Victor Macedo

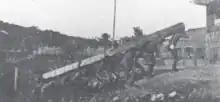
Indigenous Witoto workers at one of La Chorrera's rubber stations, photograph circa 1906.

Julio César Arana and his rubber firm employed Victor Macedo as an administrator at La Chorrera, Colombia, during the Putumayo genocide. The rubber firms that controlled La Chorrera were dependent on an enslaved workforce to extract raw rubber, which would then be sent to the port at La Chorrera. Years before the Peruvian Amazon Company came into existence, rubber patrons like Macedo would expand their workforce by trading metal tools like axes or machetes for a year of work or a ten-year-old child. Another method frequently employed at La Chorrera's agency were , slave raids in which many natives were either captured or killed. Macedo organized several of these correrías between 1903-1910. According to Pedro Flores speaking in 1975, while at La Chorerra, Macedo implemented the weight quota of rubber that was imposed against the native workforce. During Macedo's management, the agency at La Corerra exploited indigenous groups, including Huitotos, Andoques, Ocaina, Yurias, Resígaro and Boras.